Qixi Tribute

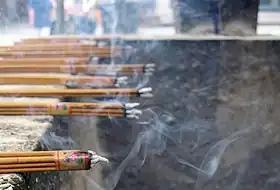
Burning incense at the Longhua Temple

The fifth part is burning incense and worshiping. With a table of well-prepared tributes, people hold the ceremony in front of the table at eleven o’clock on the night of 6th day of the 7th lunar month. It marks the start of Qixi Festival.